Banchory

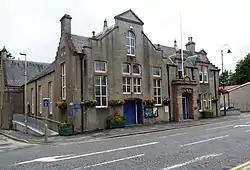
Banchory Town Hall

Banchory is the largest town in the area and has a High Street. There are a number of hotels and restaurants including the Stag Hotel, Scott Skinners Bar and Restaurant, the Burnett Arms, and the Douglas Arms. The shops include newsagents, hairdressers and chemists. Since the 1970s, the town has grown steadily. Since 2001 there has been rapid expansion. A large forested area 'the Hill of Banchory', owned by the Burnett family (owners of Crathes Castle), to the north east of the town has been replaced by a large housing estate and an influx of new residents. The Hill of Banchory primary school was opened in 2006 to cater for the increased population.